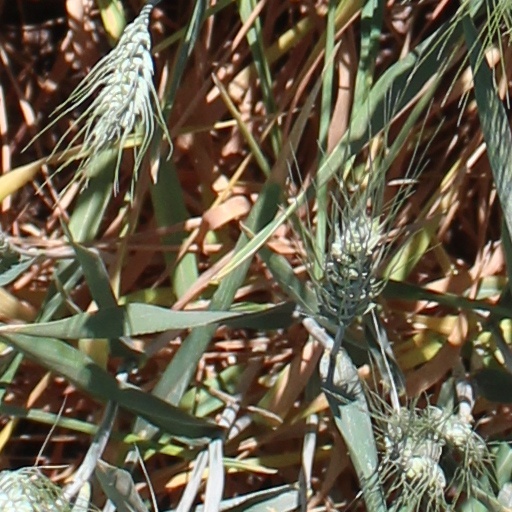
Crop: wheat